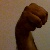
The image shows a hand gesture representing the letter 'M' in Indian Sign Language.